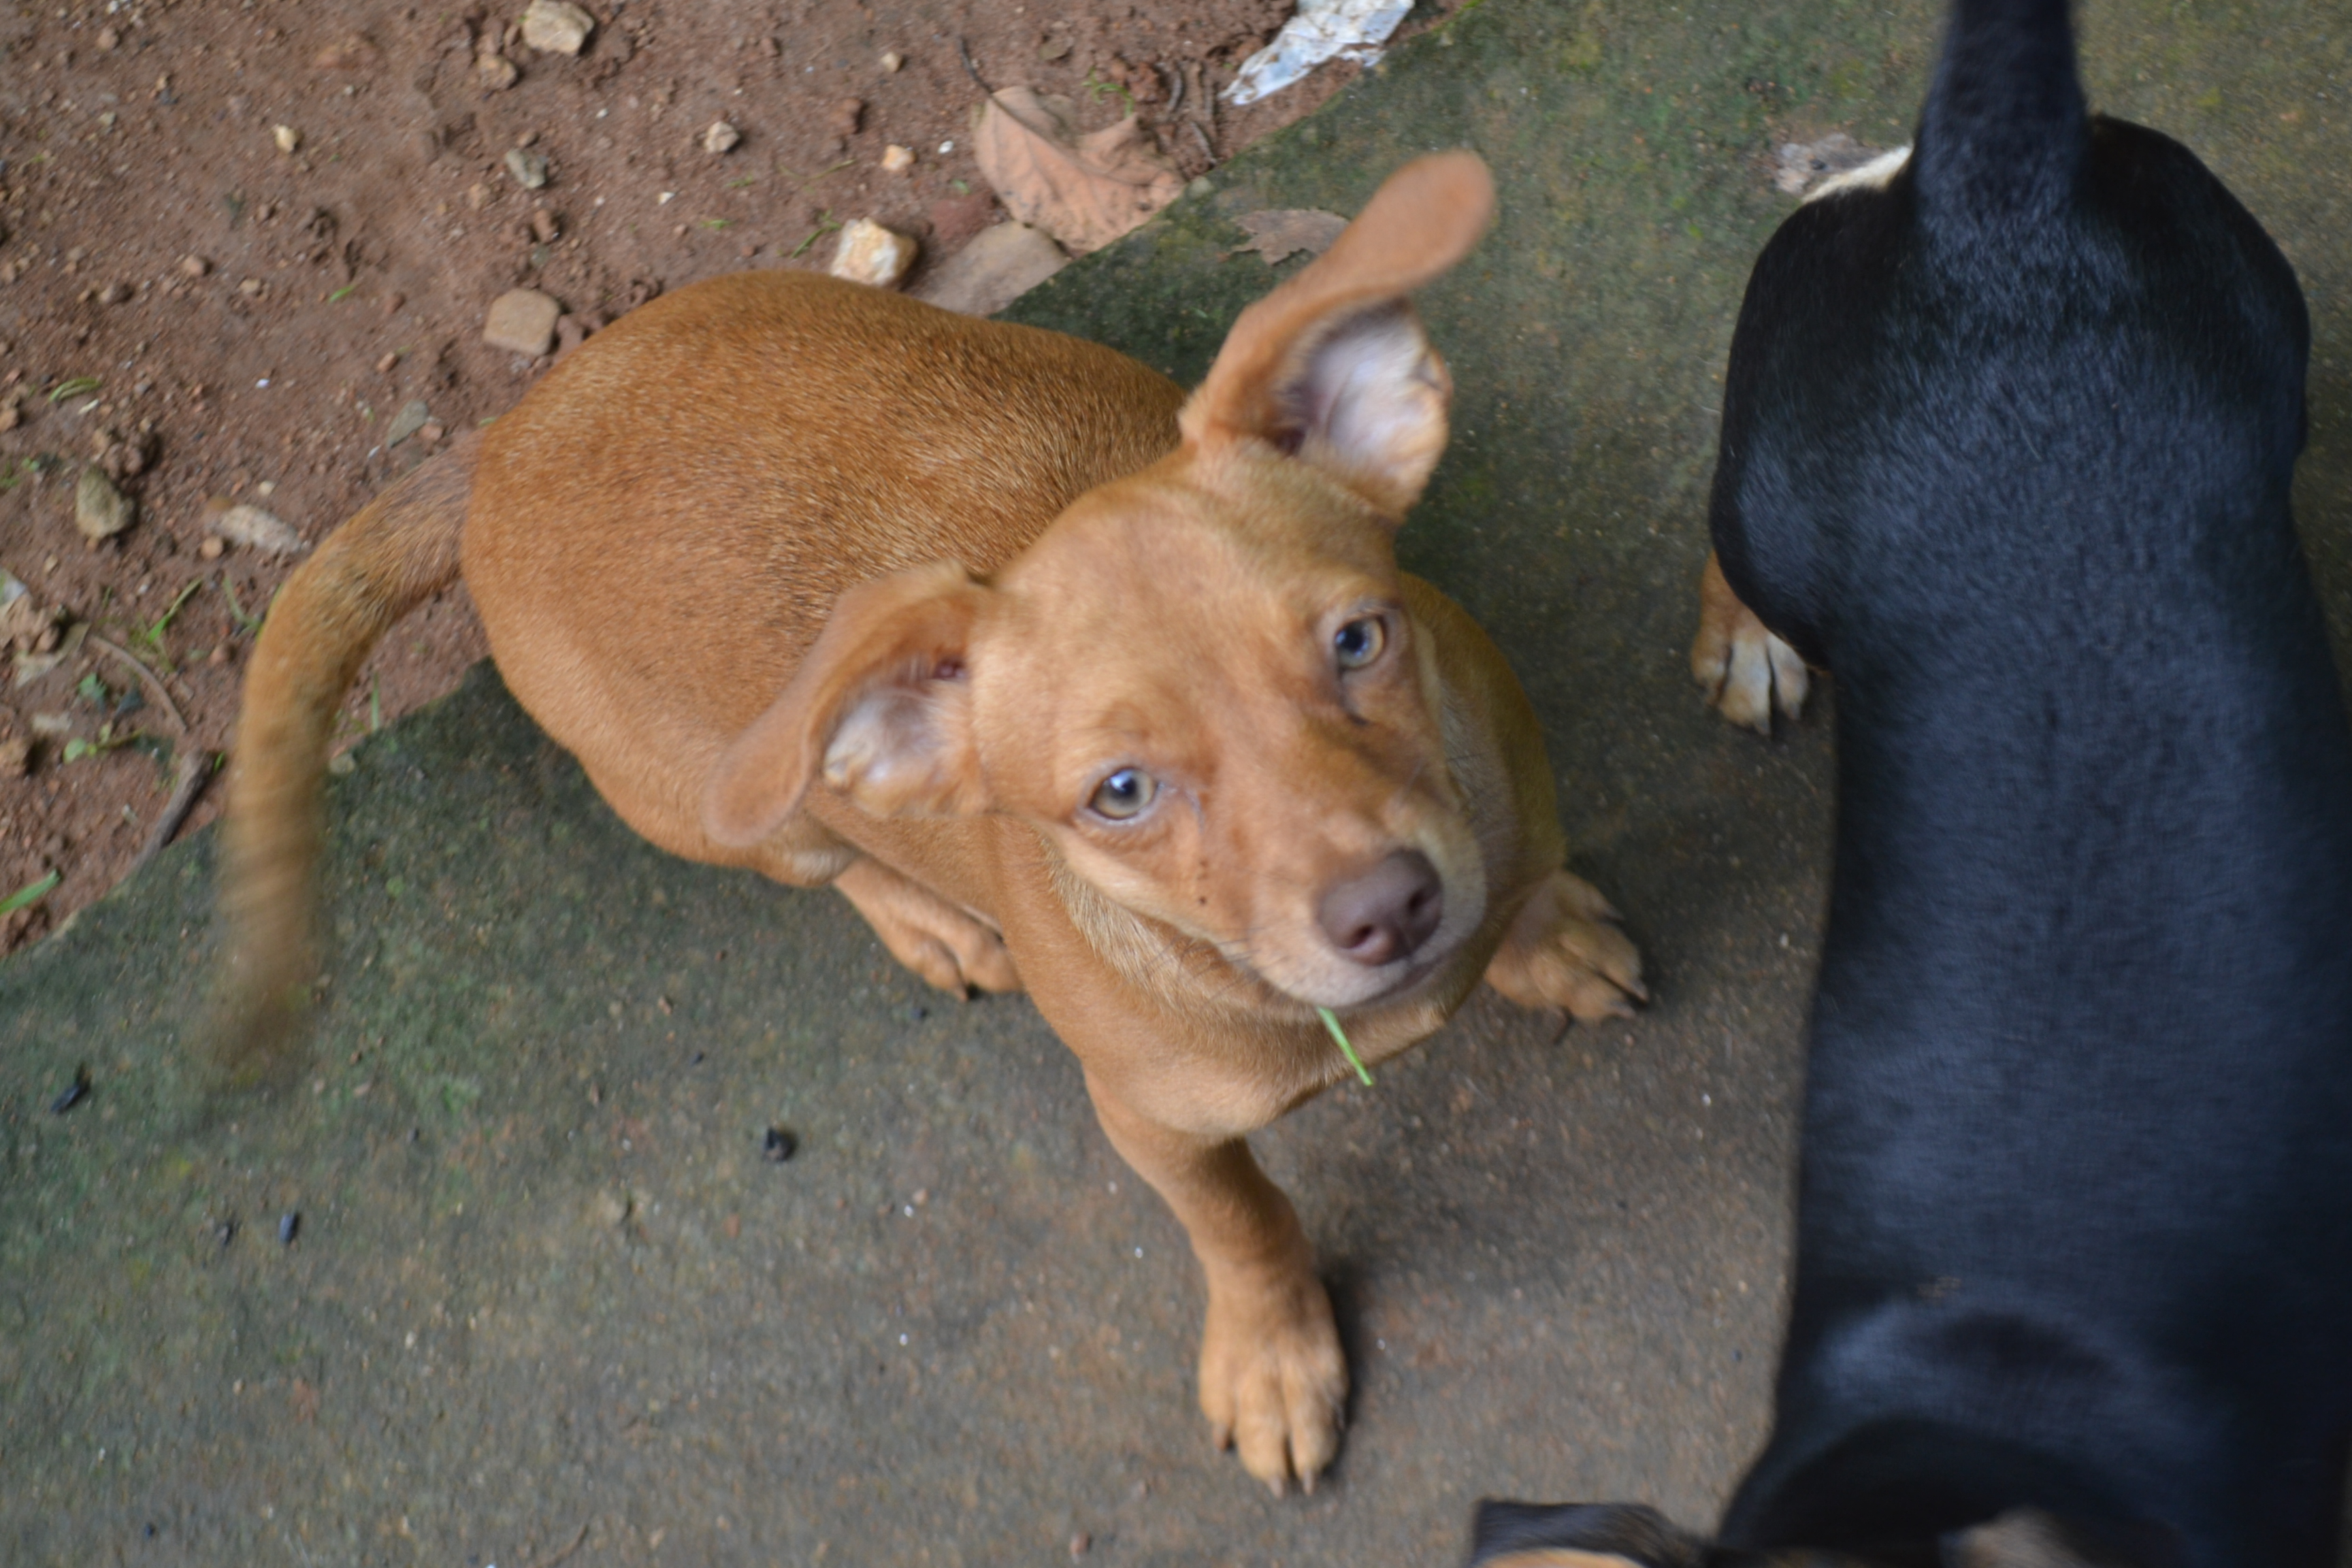
dog, mammal, vertebrate, dog breed, canidae, carnivore, snout, fawn, sporting group, rare breed dog, street dog, Mountain cur, feist, Beagador